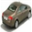
Label: automobile